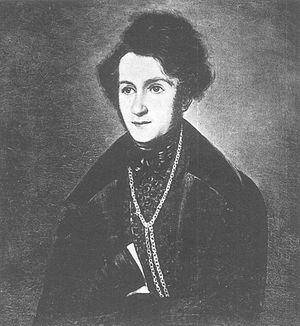
Alexander Friedrich Wilhelm Duncker, né le 18 février 1813 à Berlin et mort le 23 août 1897 à Berlin, est un éditeur et libraire allemand. Il est le fils du libraire Carl Duncker et de son épouse, née Fanny Wolff et le frère de l'historien et homme politique Maximilian Duncker; du membre de l'assemblée nationale prussienne Hermann Carl Rudolf Duncker; et de l'éditeur réformiste Franz Duncker.